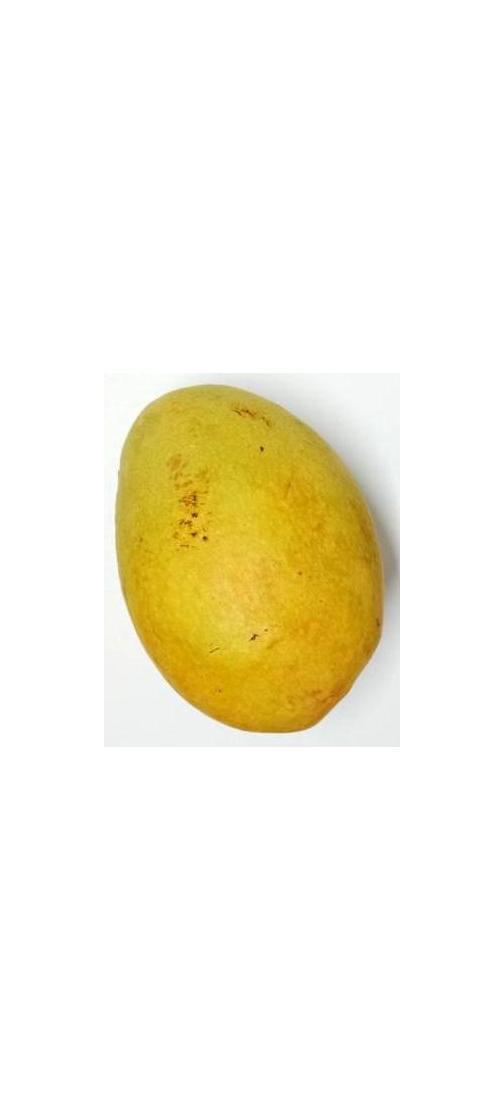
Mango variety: Bari-11